Guangxi

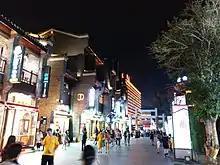
A commercial street in Guilin

Important crops in Guangxi include rice, maize and sweet potatoes. Cash crops include sugar cane, peanuts, tobacco, and kenaf.